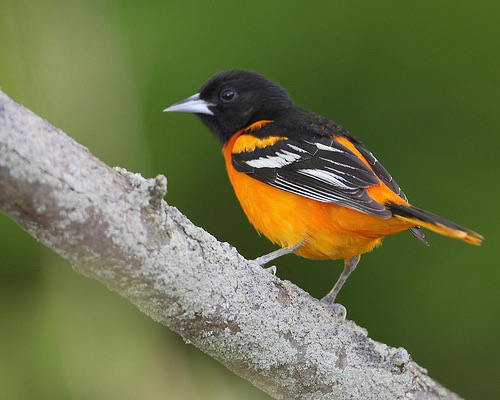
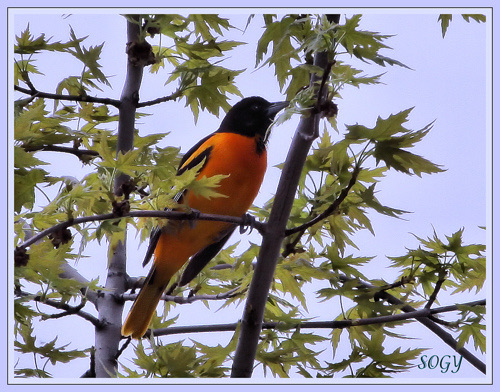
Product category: misc
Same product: yes